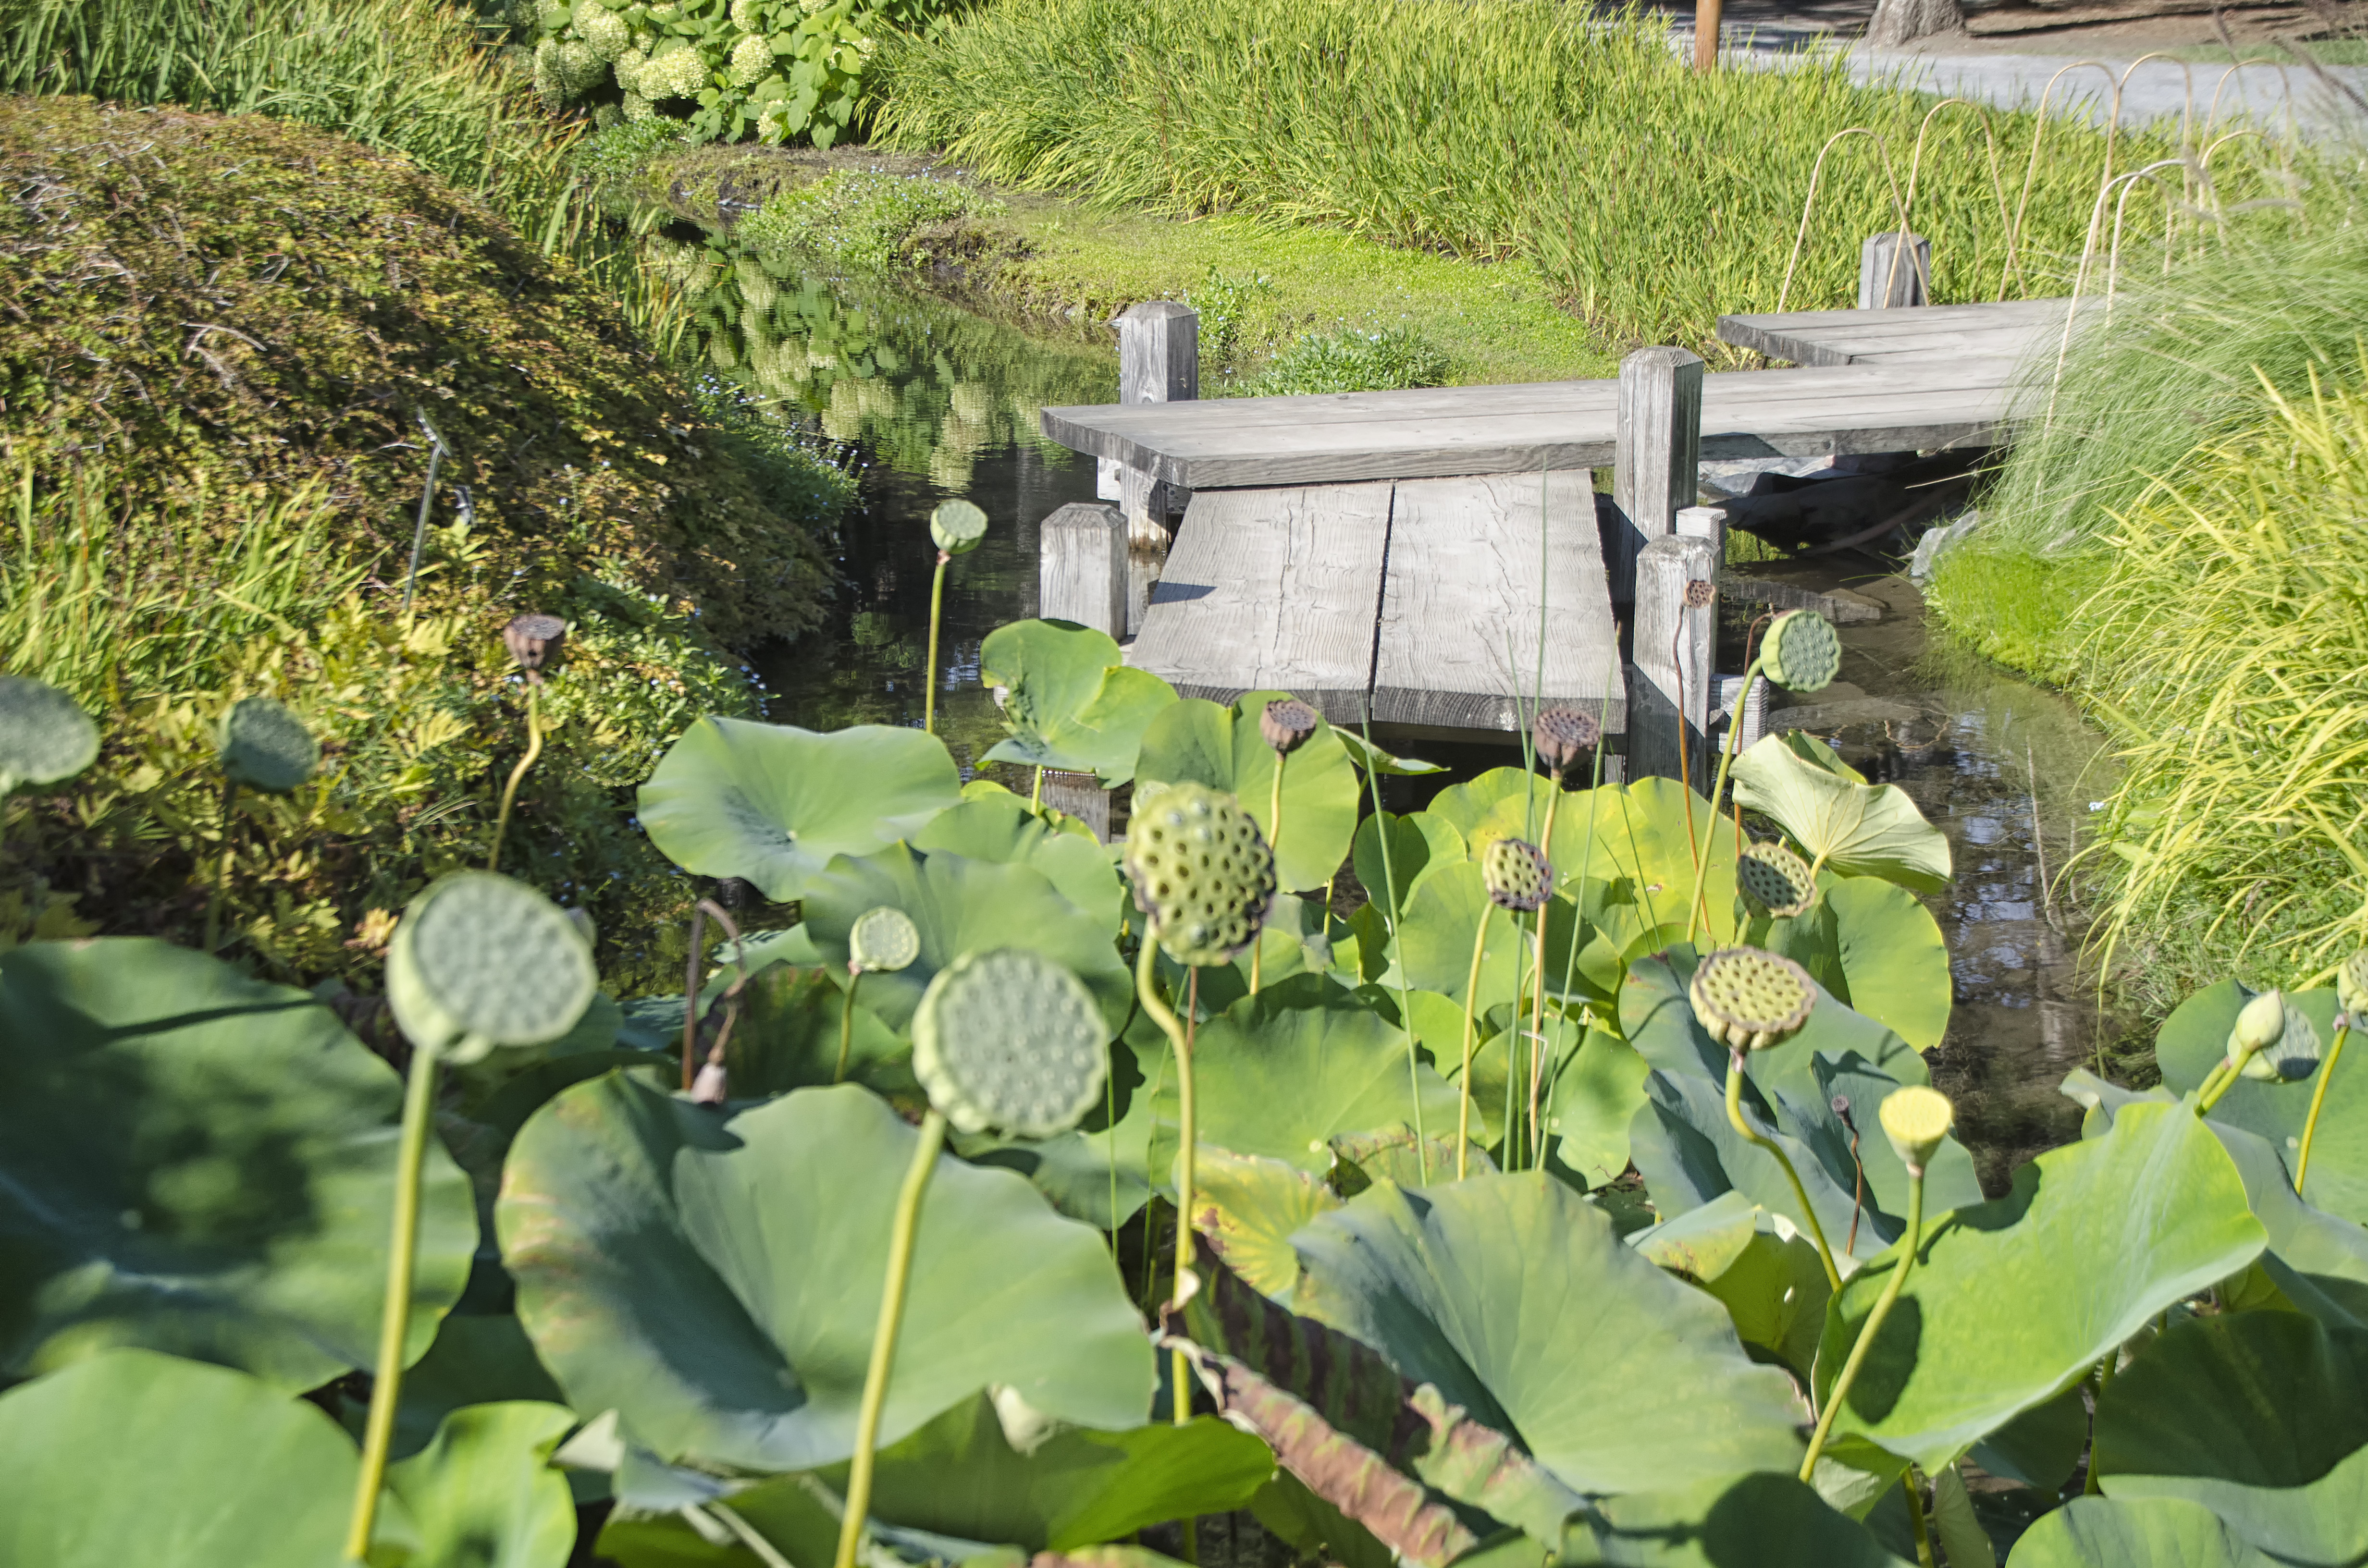
farm, flower, city, pond, backyard, botany, agriculture, garden, de, of, canada, shrub, botanical garden, quebec, montreal, yard, ville, fish pond